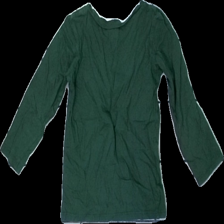
View: back
Type: Top
Category: Children
Brand: H&M
Colors: Green
Material: 100% cotton
Cut: Regular
Season: All
Holes: Minor
Damage: hål
Damage location: bottom left
Damage 2 location: middle left
Price range: <50
Recommended usage: Export
Description: grön långärmad tröja med hål bak, mycket skrynklig